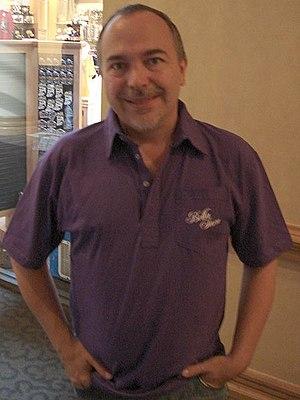
Peter D. Adkison est un auteur américain de jeux de société et l'un des fondateurs des entreprises Wizards of the Coast et Hidden City Games.